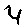
Label: 4